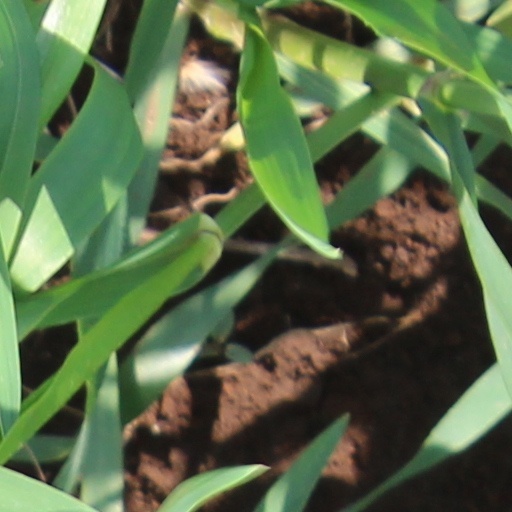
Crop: wheat